Common chiffchaff

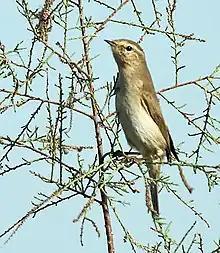
Siberian chiffchaff near Hodal, India

The male common chiffchaff is highly territorial during the breeding season, with a core territory typically across, which is fiercely defended against other males. Other small birds may also be attacked. The male is inquisitive and fearless, attacking even dangerous predators like the stoat if they approach the nest, as well as egg-thieves like the Eurasian jay. His song, given from a favoured prominent vantage point, appears to be used to advertise an established territory and contact the female, rather than as a paternity guard strategy.